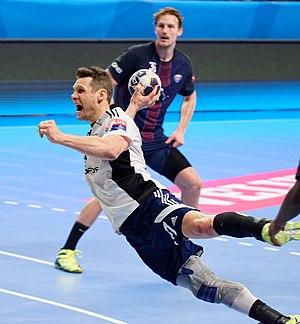
Rencontre de phase de groupe de la ligue des champions 2016-17 entre le PSG et Bjerringbro-Silkeborg. A Coubertin, le 11 février 2017. http://www.eurohandball.com/ec/cl/men/2016-17/match/2/006499/Paris+Saint-Germain+Handball
Michael Vestergaard Knudsen, né le 4 septembre 1978 à Hobro, est un handballeur danois.